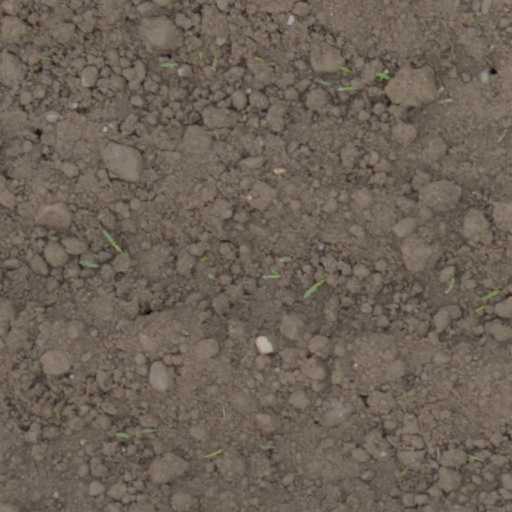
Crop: wheat